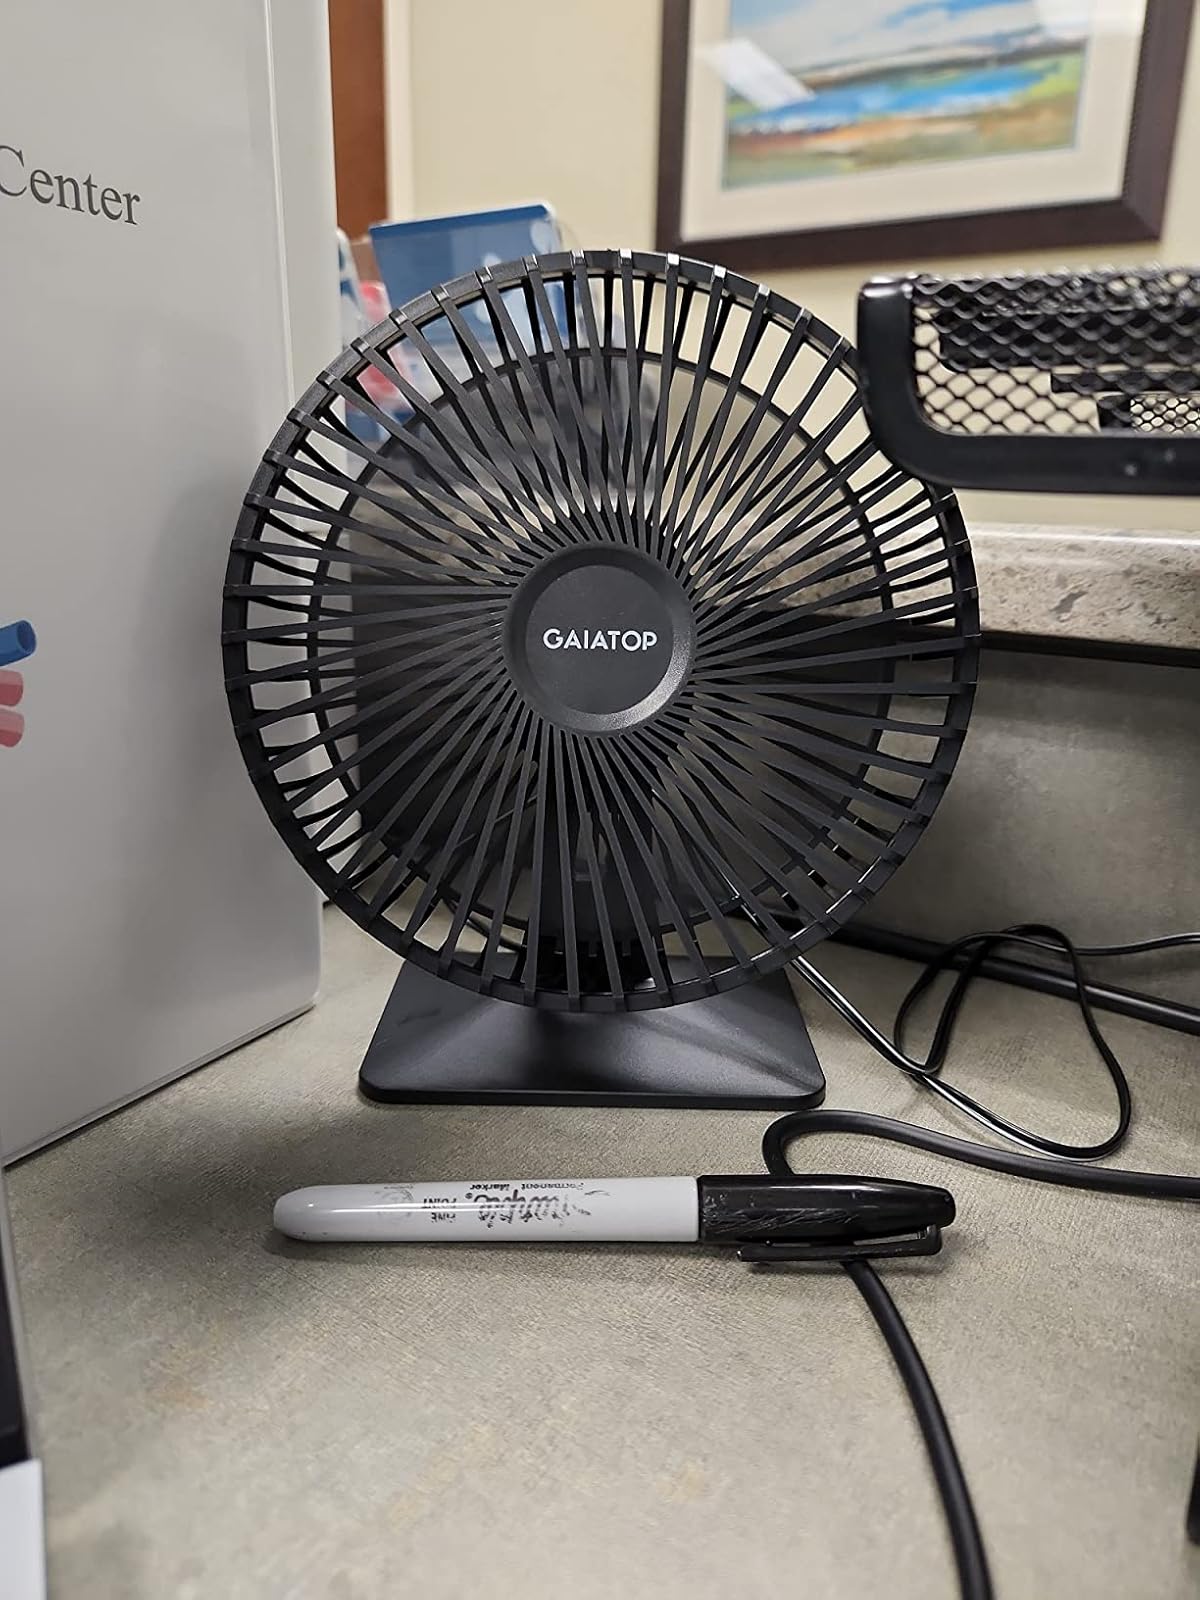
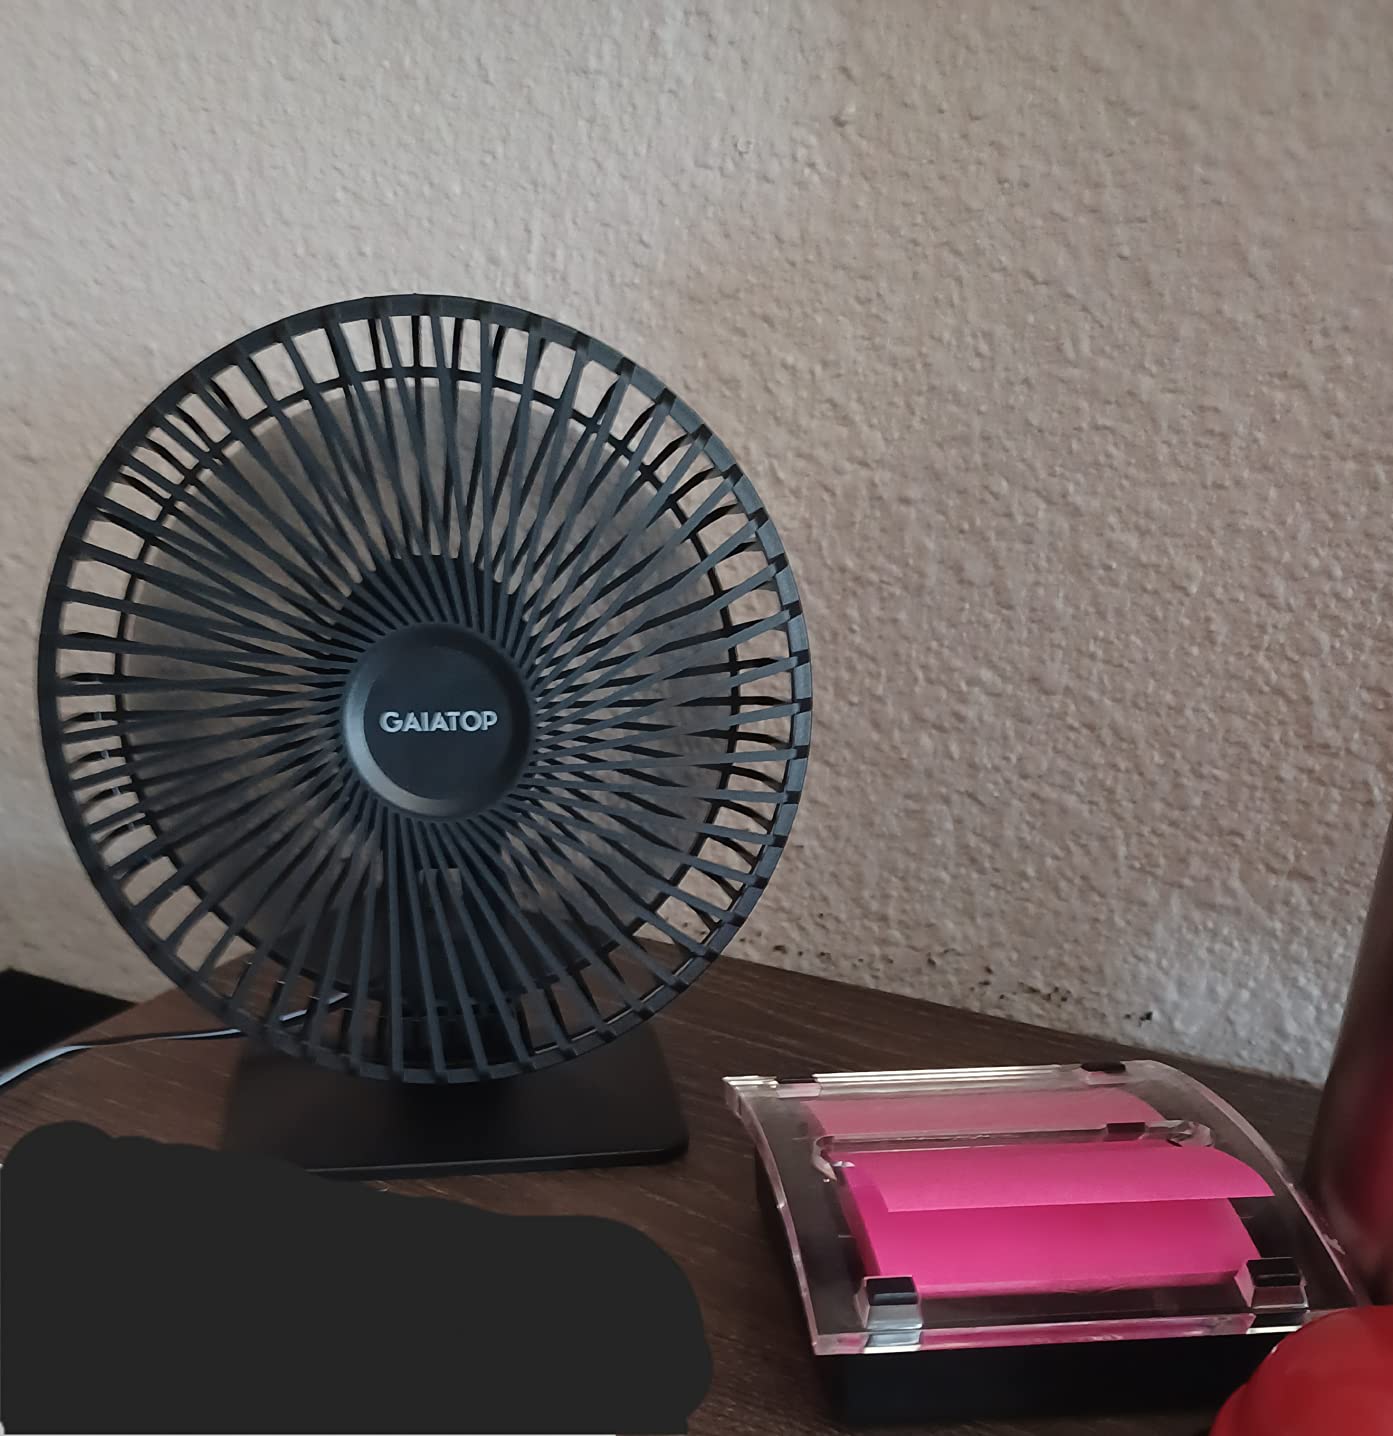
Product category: fan
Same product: yes